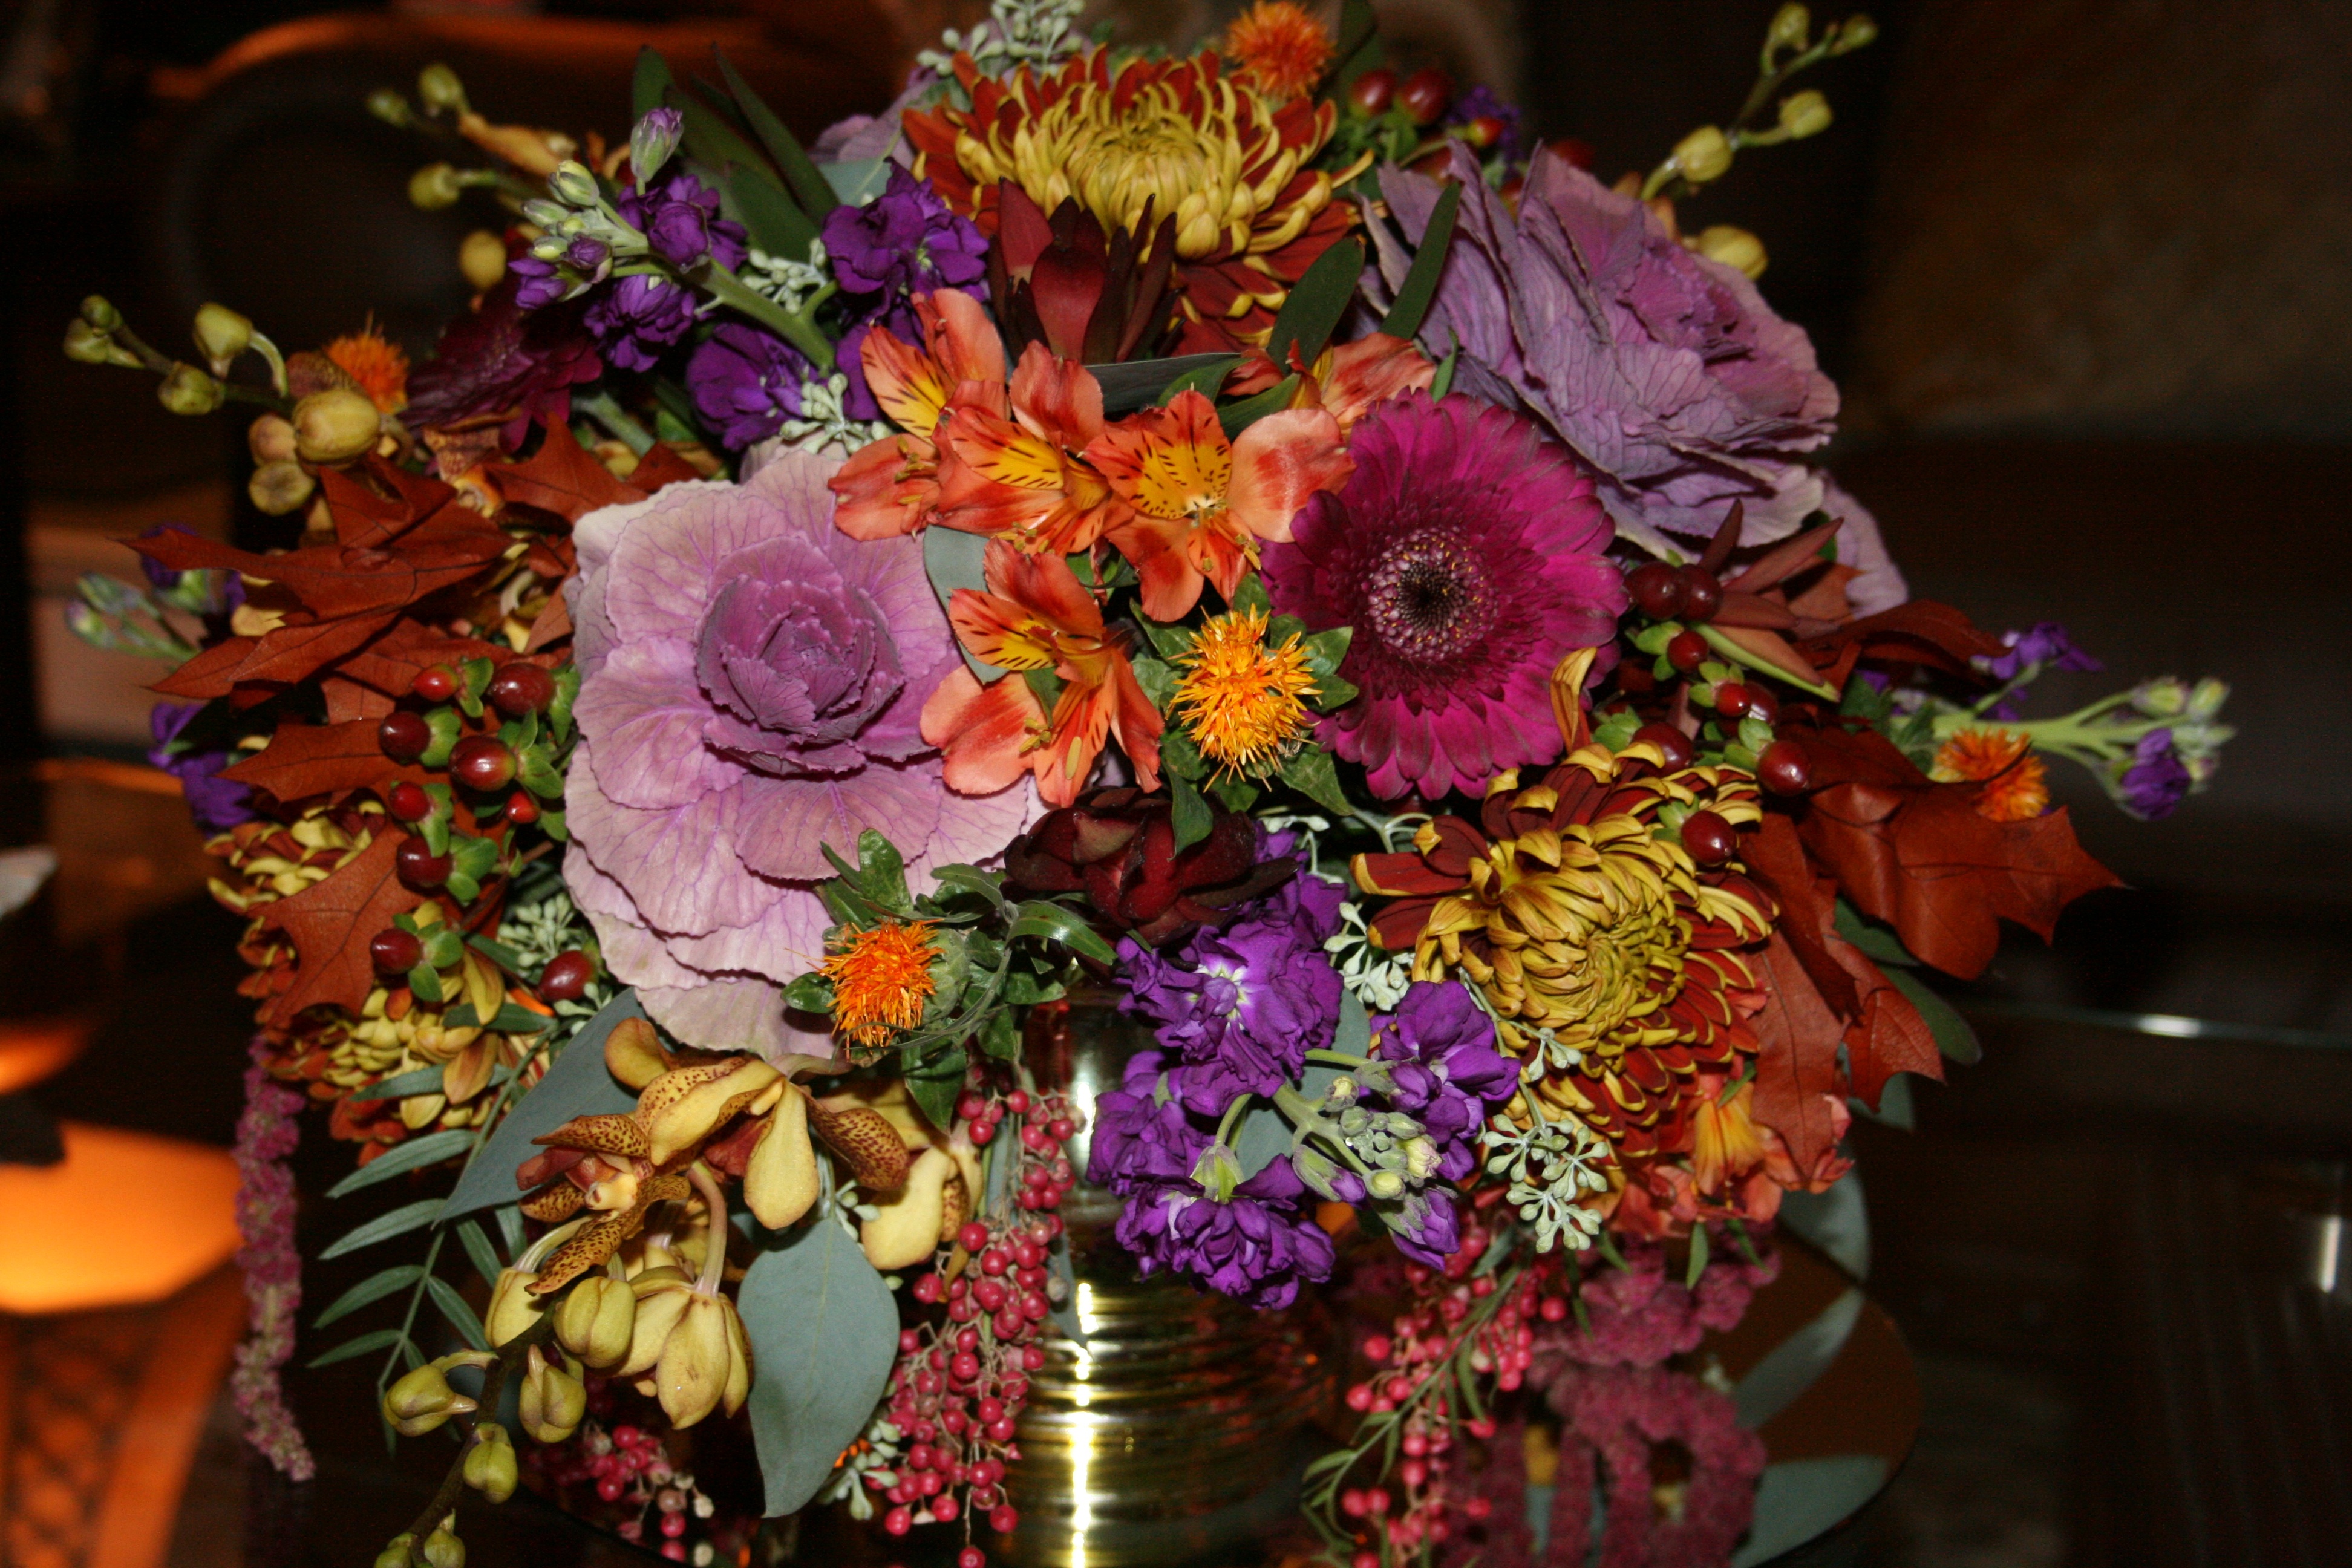
nature, plant, flower, petal, vase, color, flora, flowers, violet, rosa, beauty, lilac, floristry, colors of autumn, amphora, flower bouquet, cut flowers, floral design, centrepiece, flower arranging